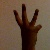
The image shows a hand gesture representing the number 6 in Indian Sign Language.